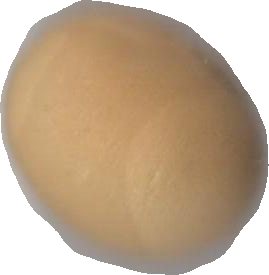
Variety: Grobogan